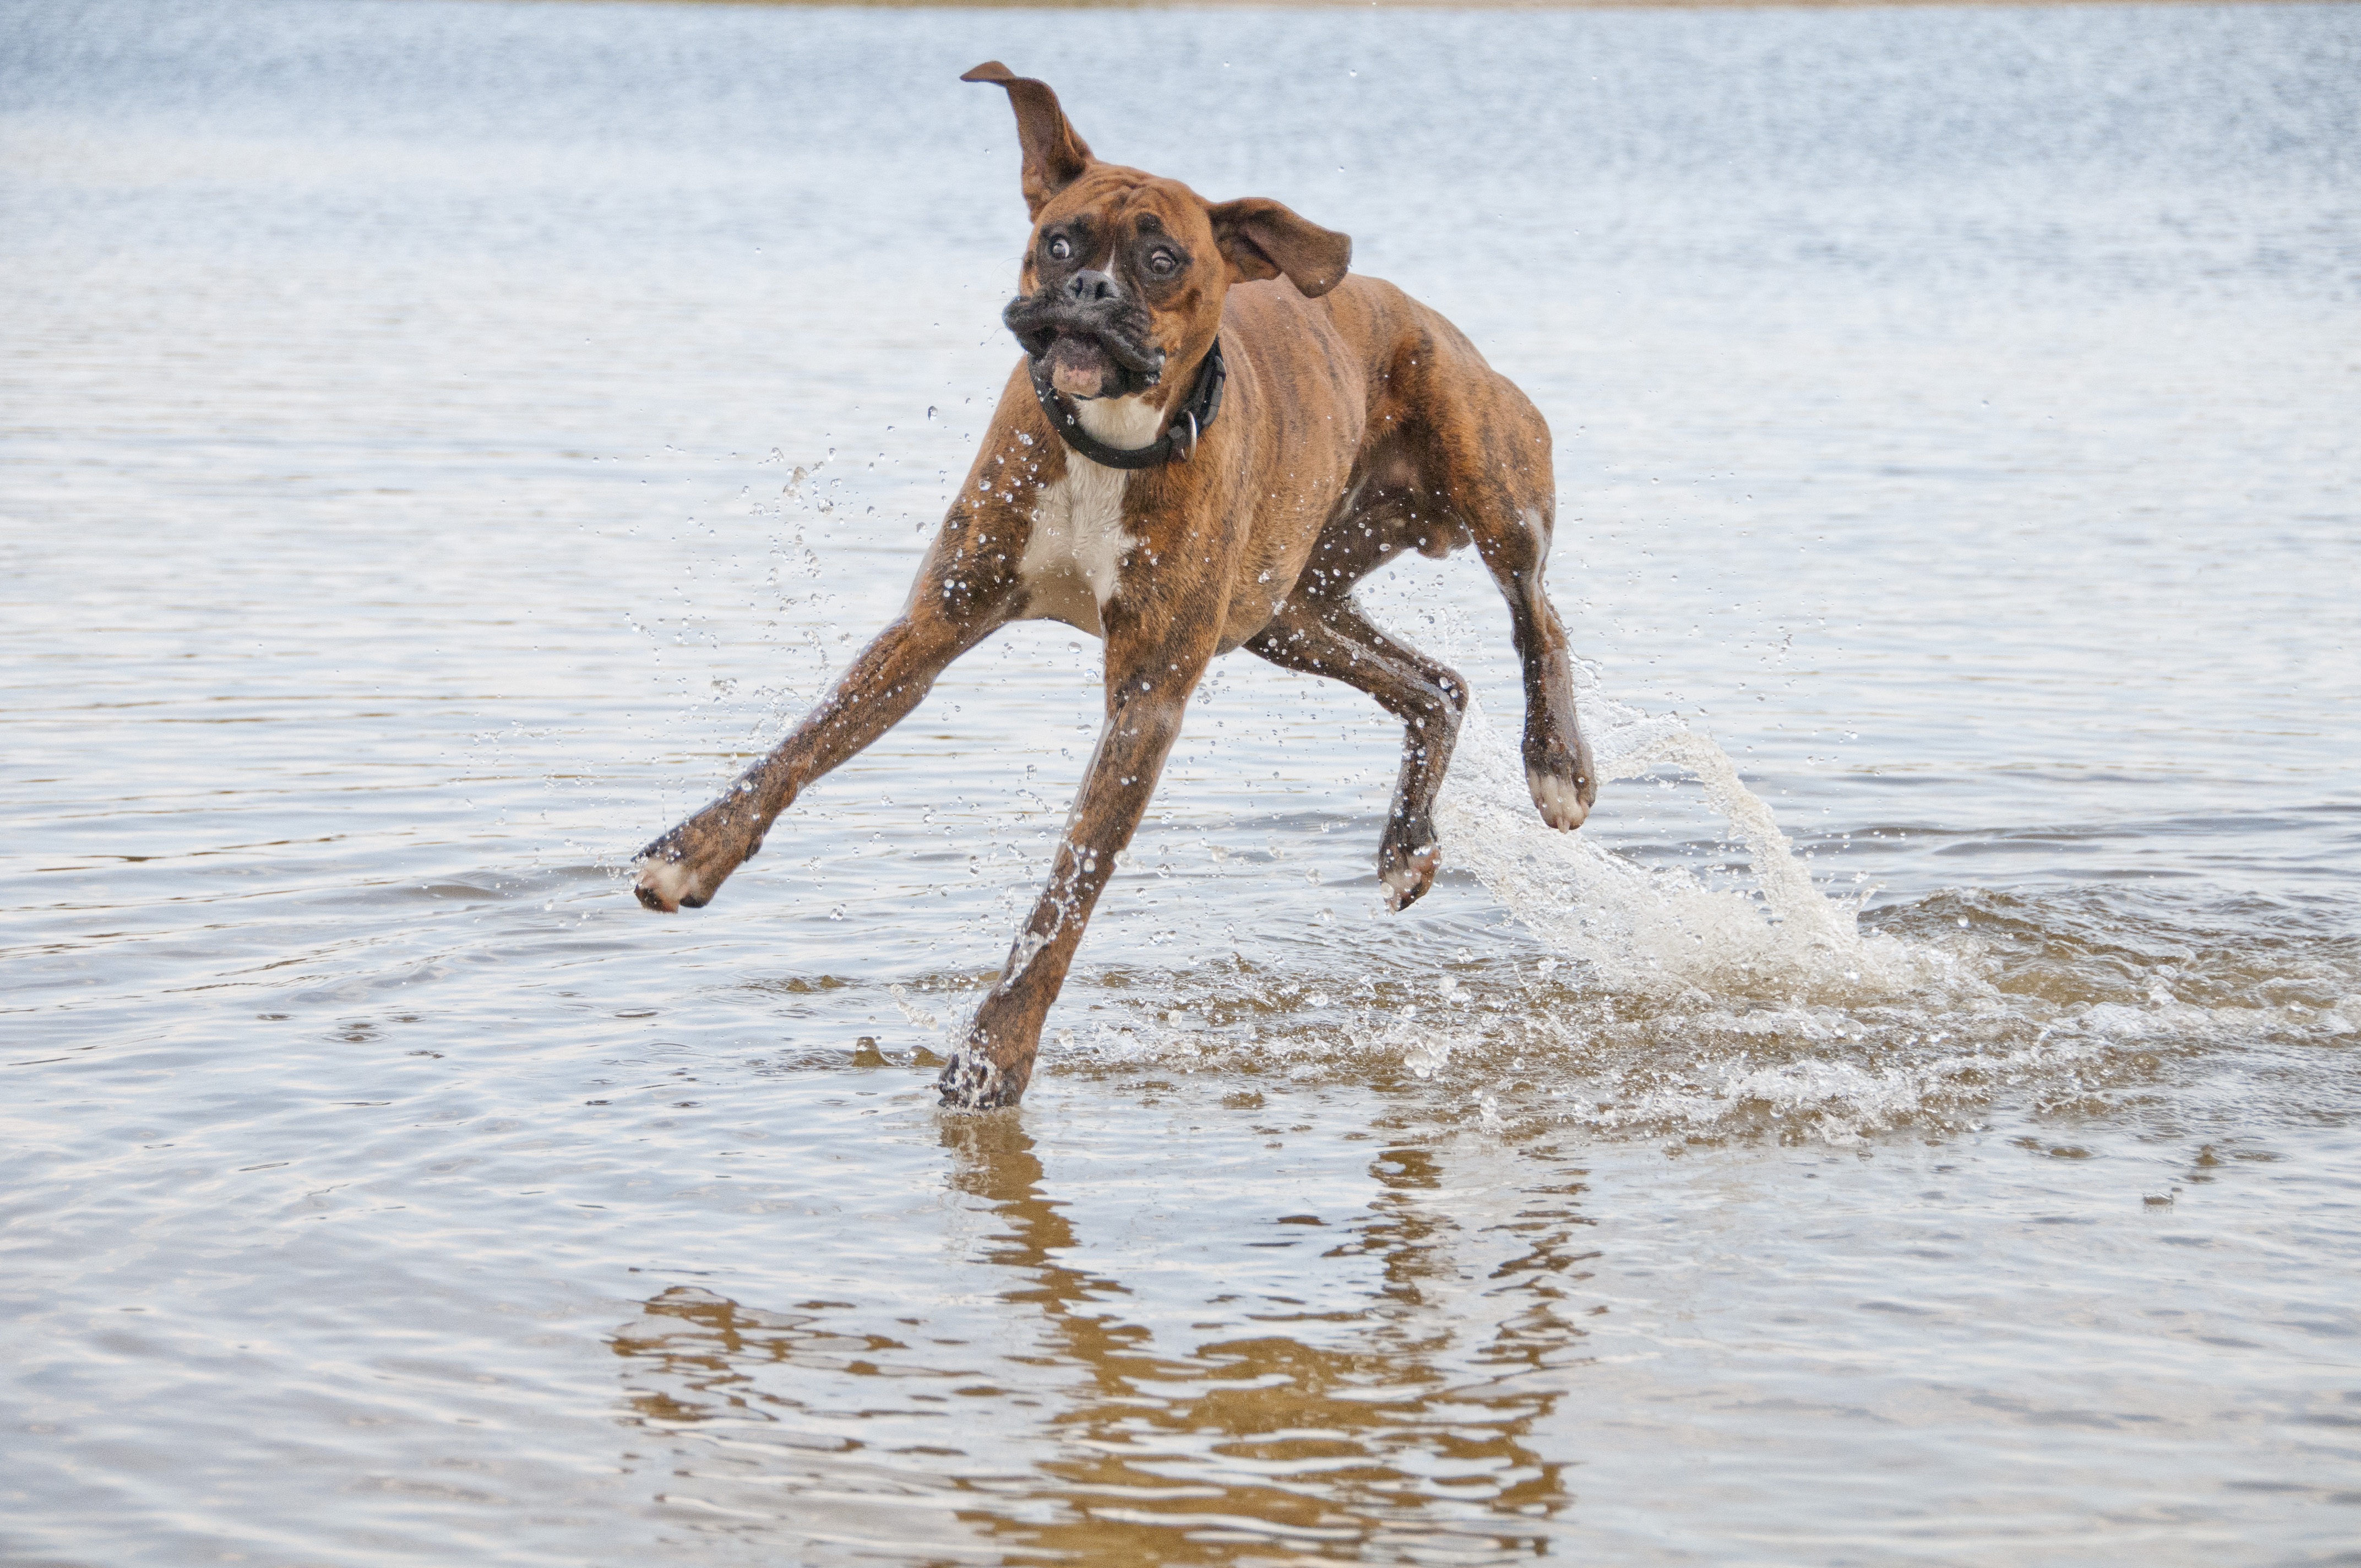
dog, animal, mammal, friendship, fun, snout, animals, vertebrate, a friend of man, dog like mammal